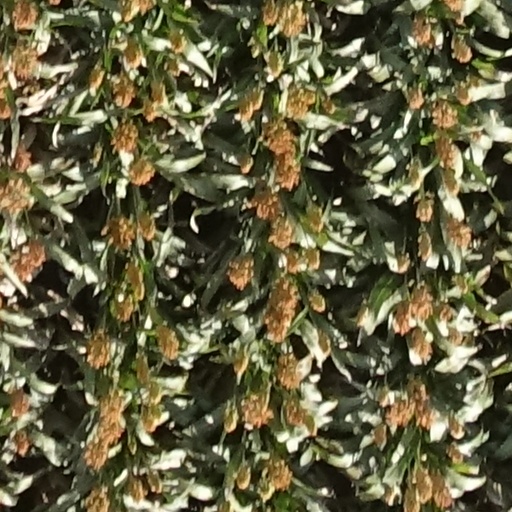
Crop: sorghum